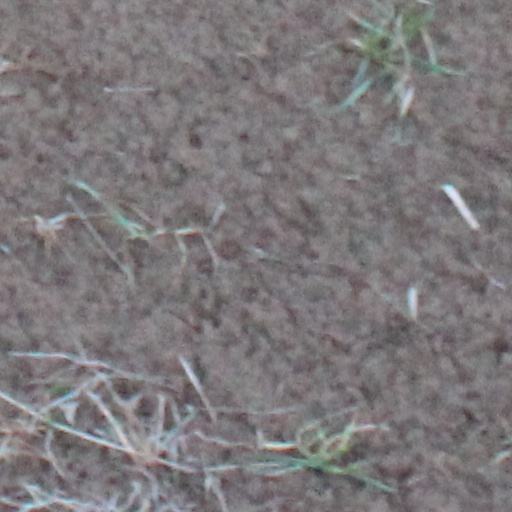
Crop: wheat